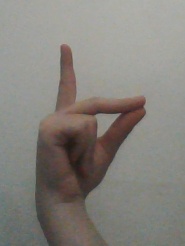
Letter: ta